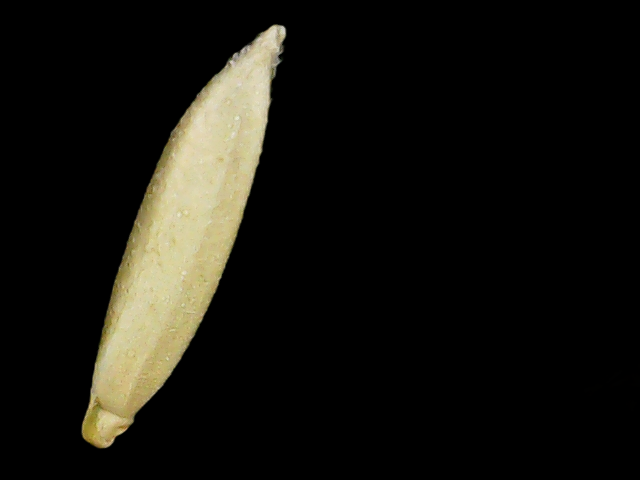
Rice variety: Binadhan19